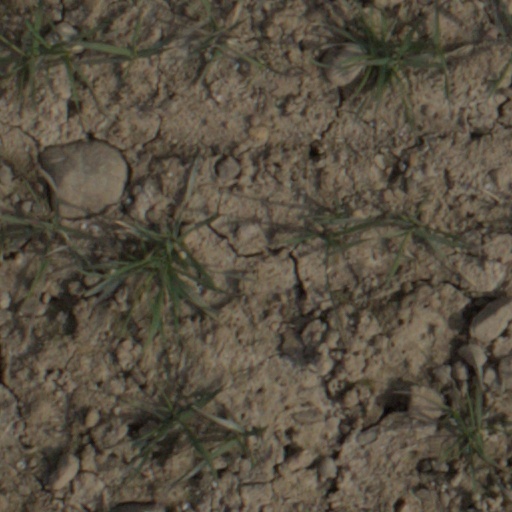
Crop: wheat